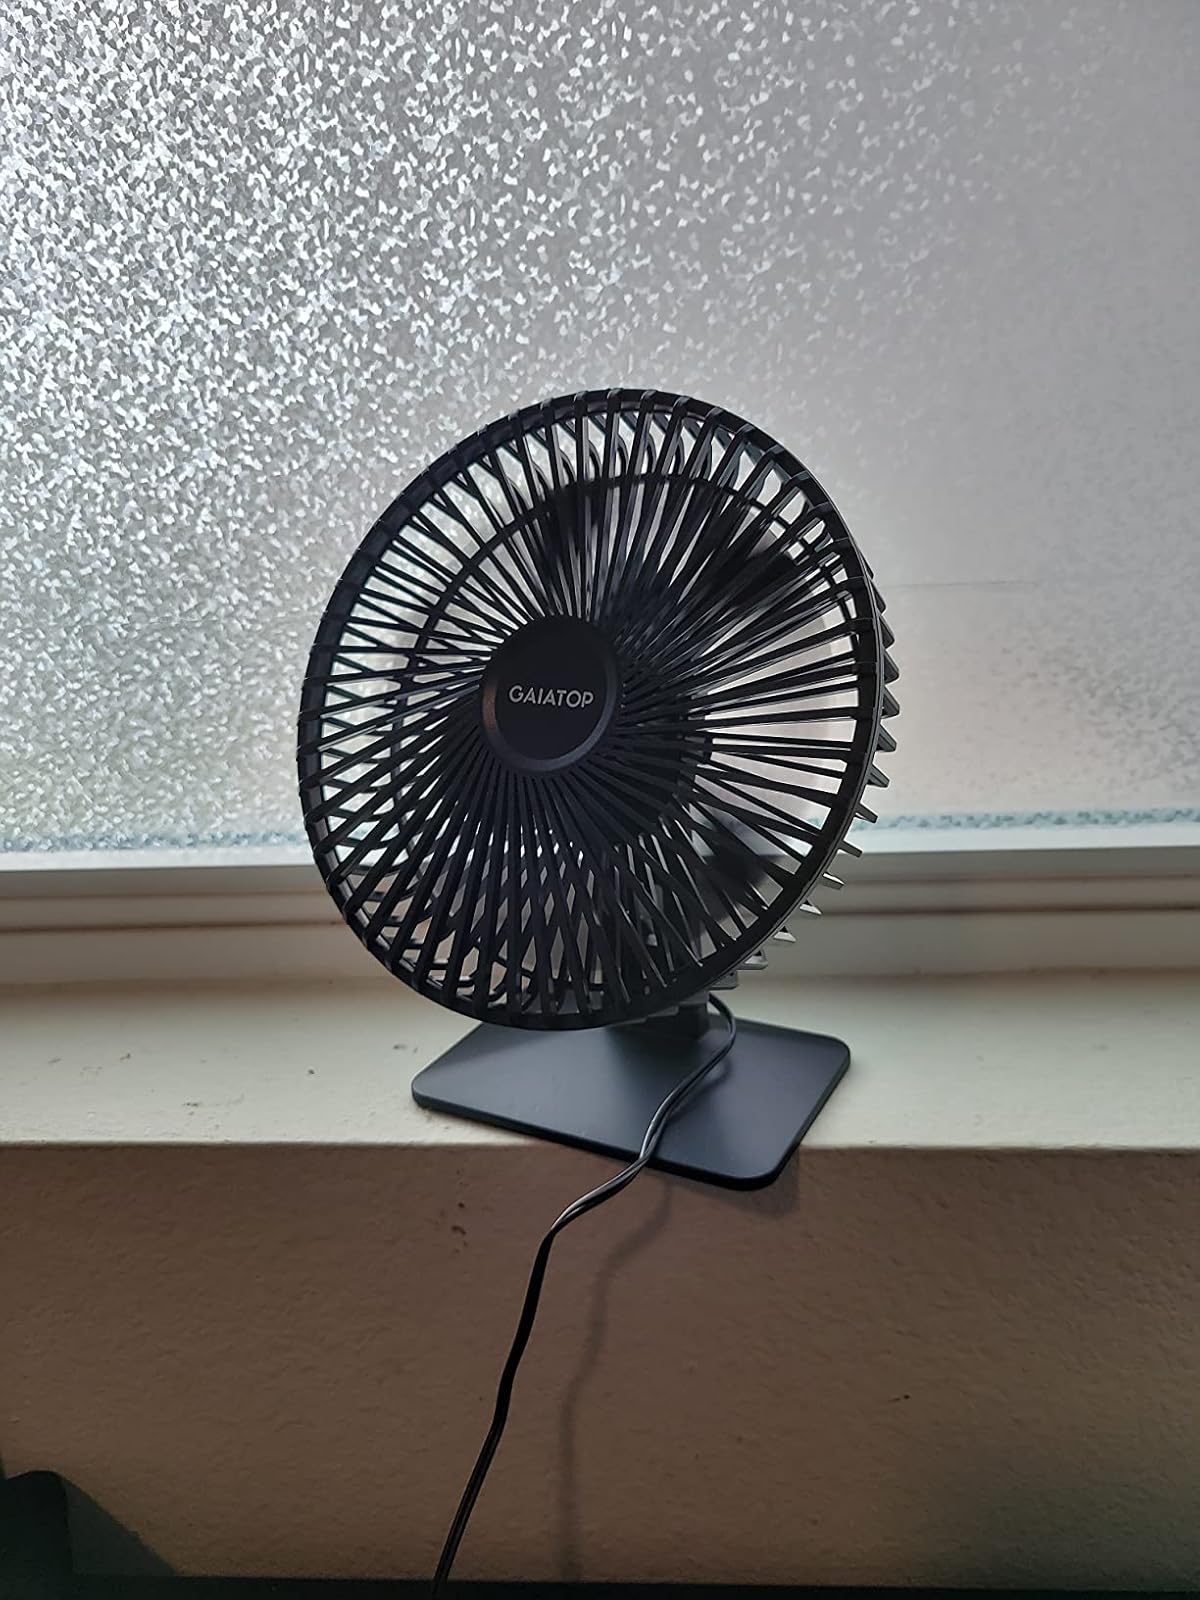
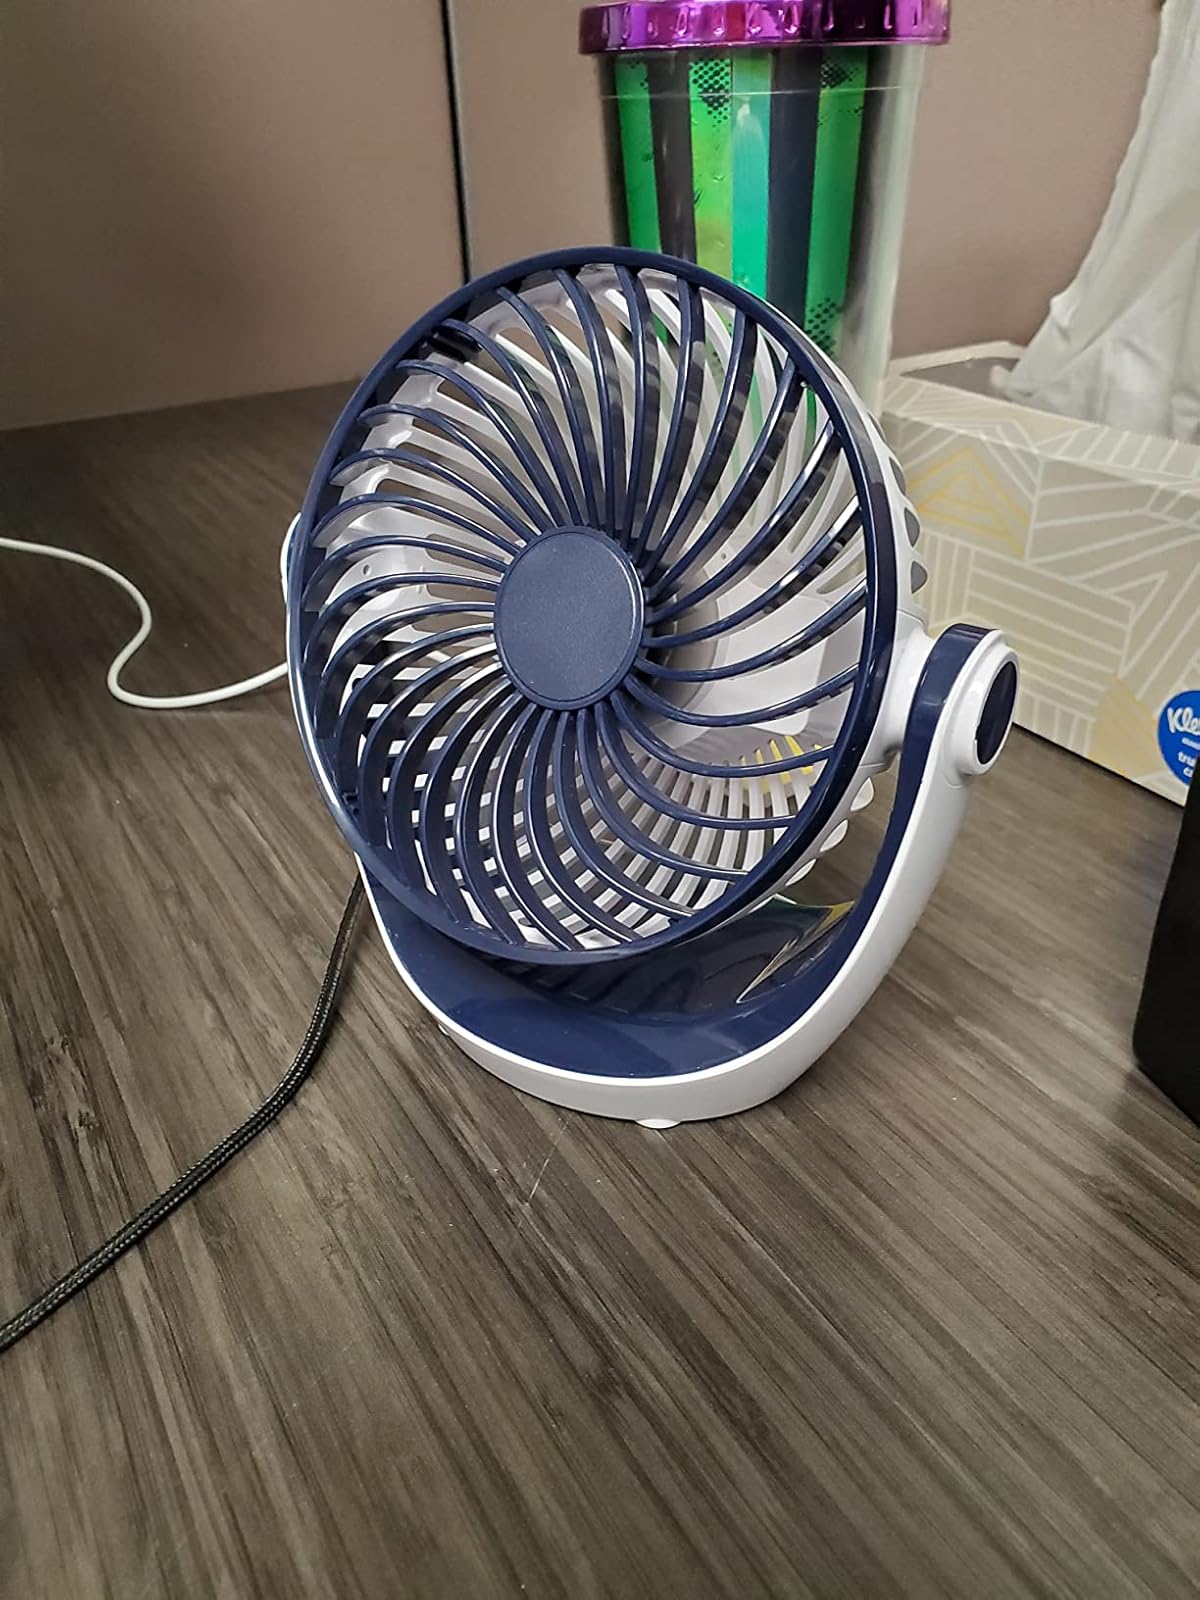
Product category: fan
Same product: no